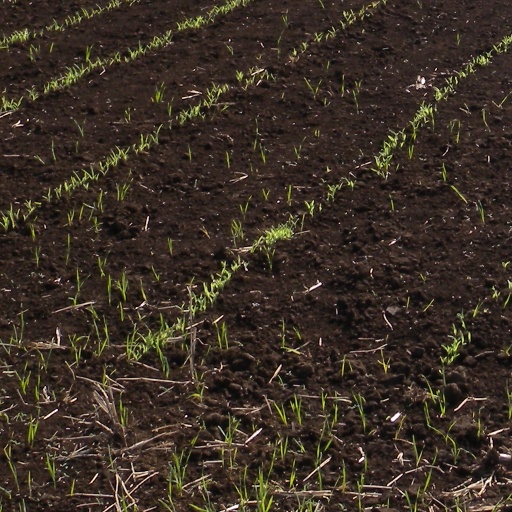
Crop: sorghum